Lucy Grace Allen

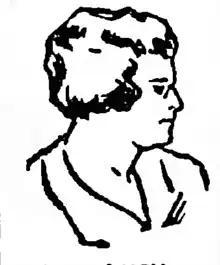
Drawing of Allen in a "Denton Journal" article from 1926

Allen studied and then taught at Miss Farmer's School of Cookery (founded by Fannie Farmer) in Boston, Massachusetts. In 1915, together with Minnie S. Turner, Allen co-founded the Boston School of Cookery at 48a Gloucester Street, becoming the new school's director.